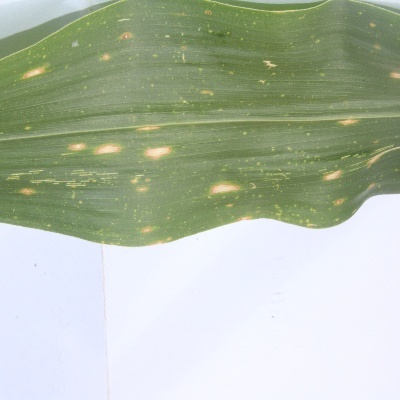
Label: Corn_(Maize)___Leaf_Spot